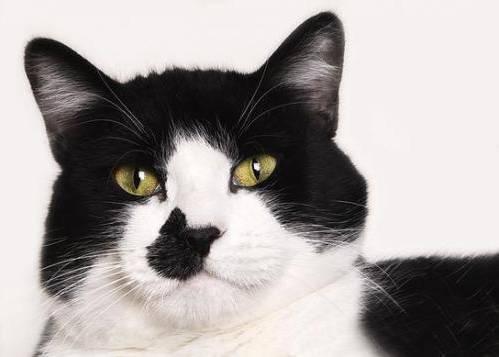
cat